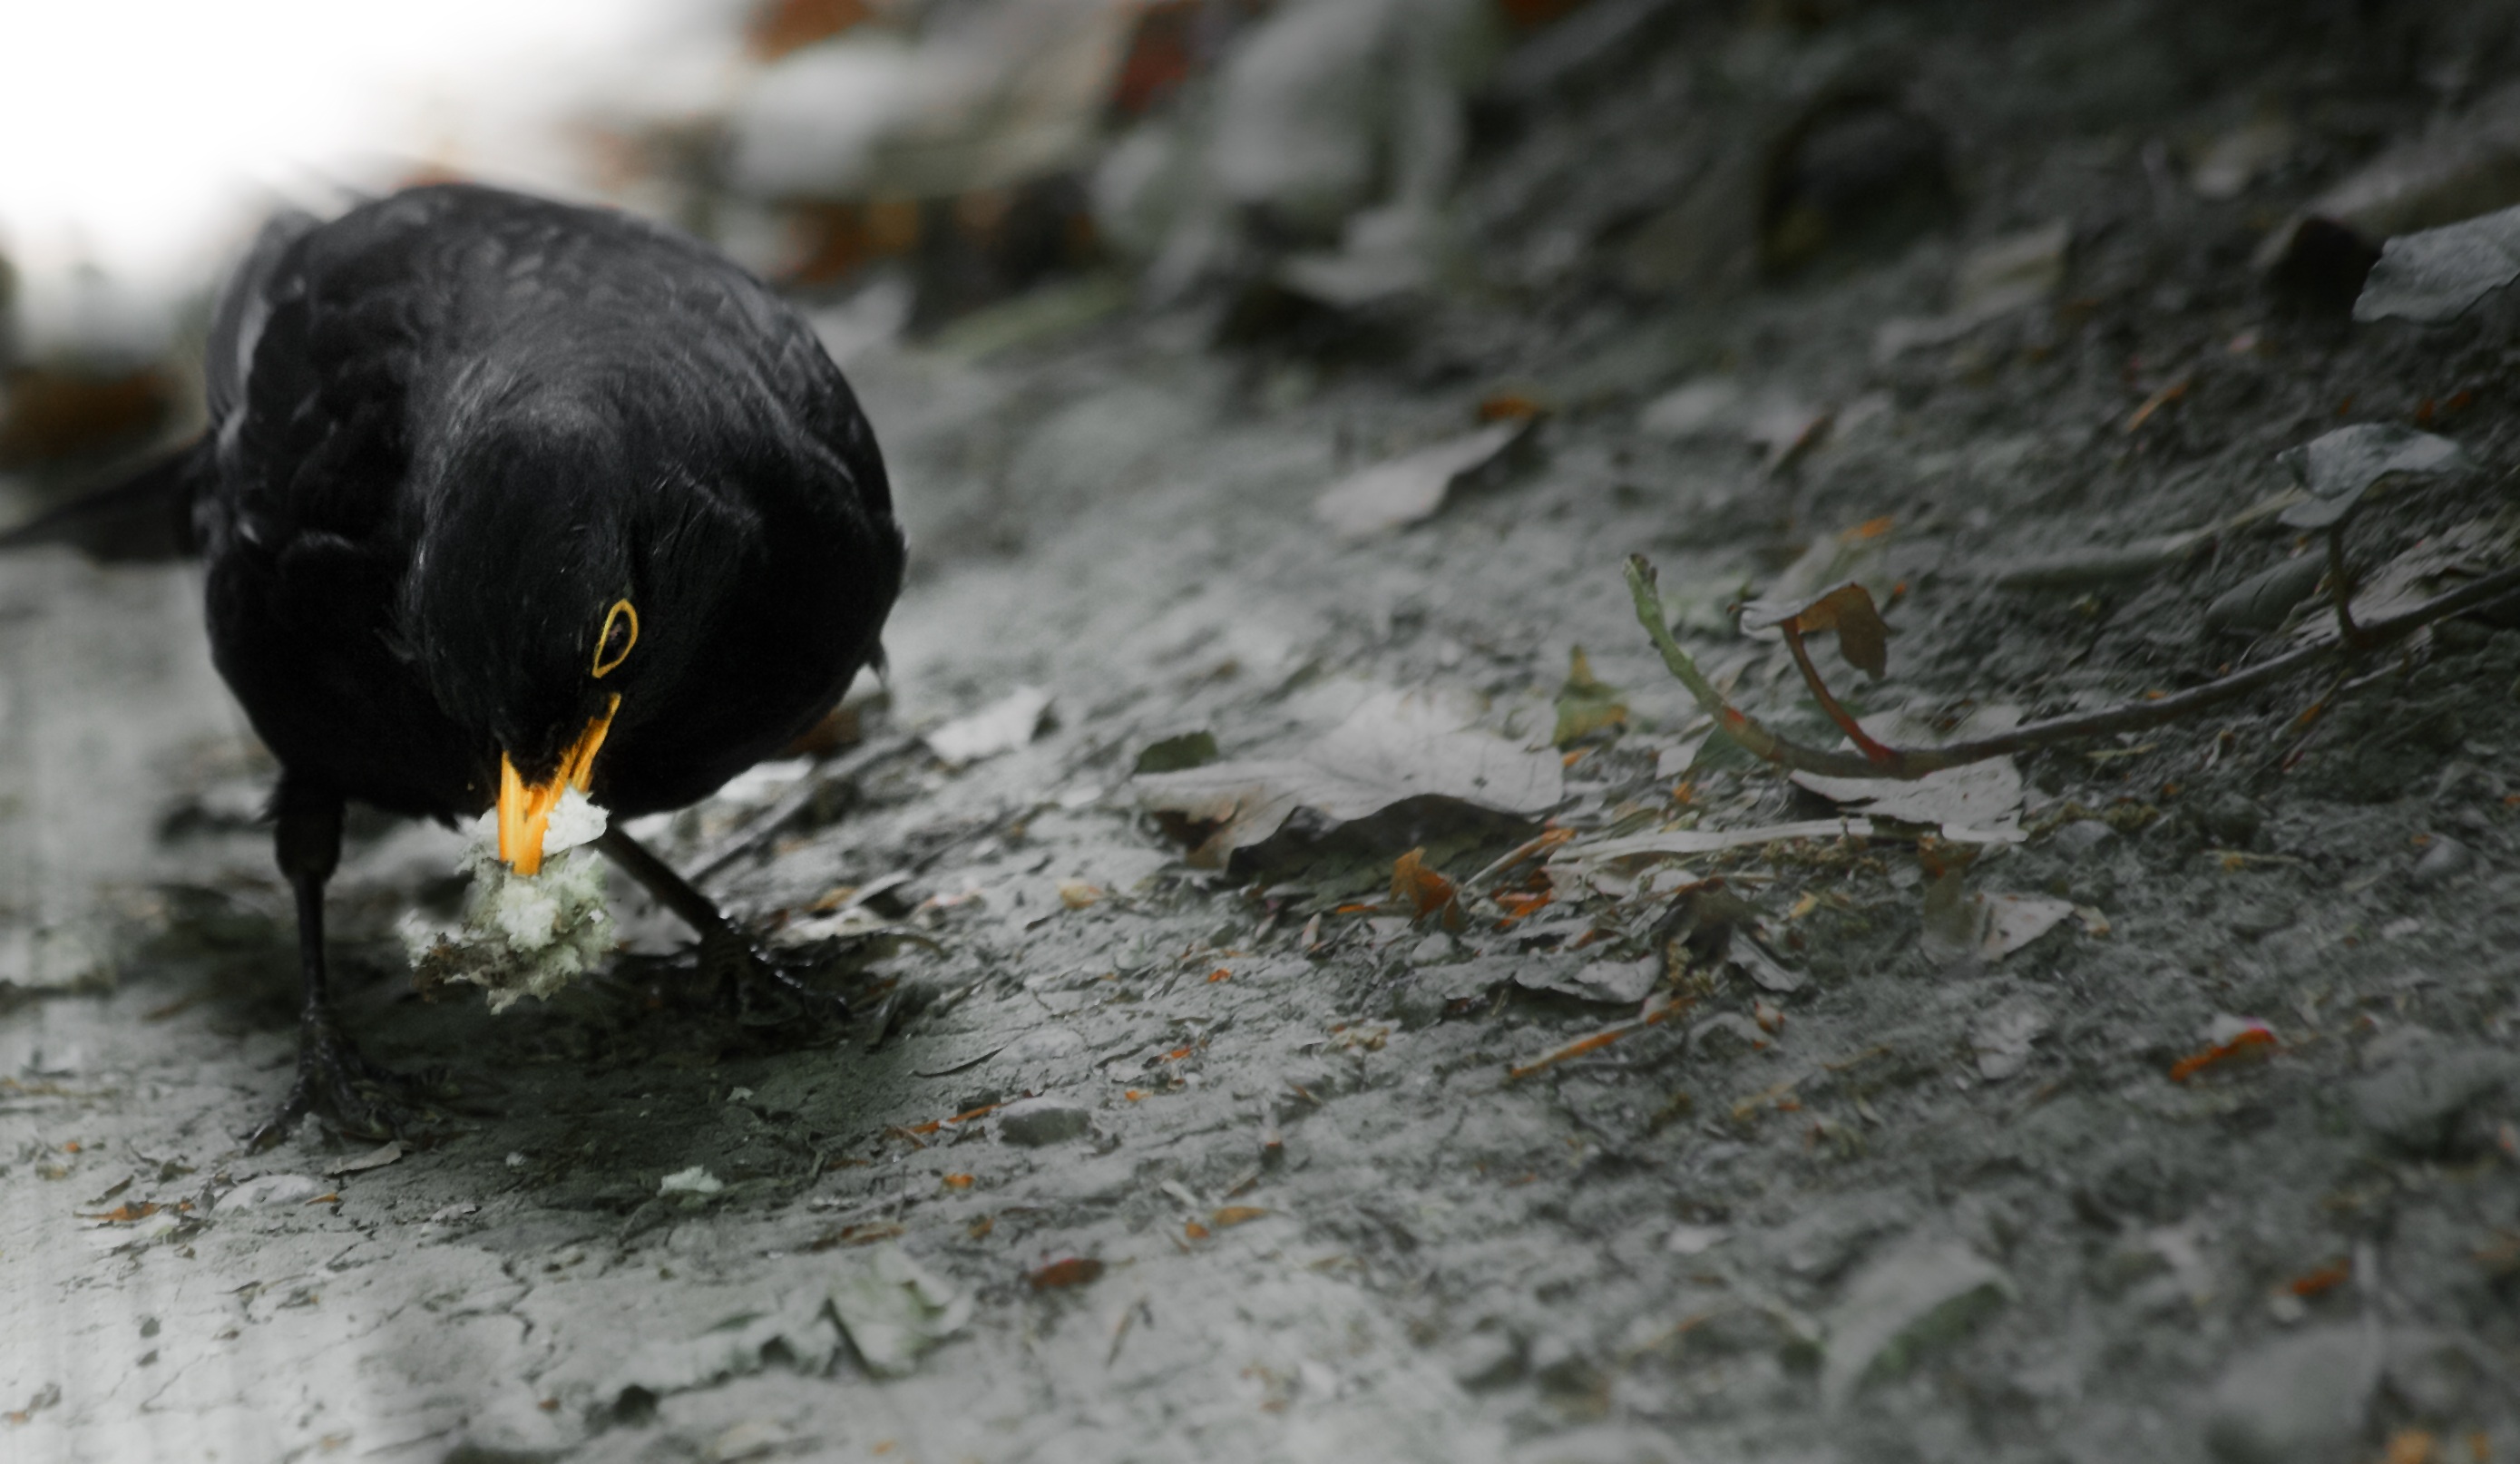
snow, winter, bird, animal, wildlife, portrait, beak, eagle, yellow, close, fauna, plumage, head, vertebrate, bill, blackbird, animal portrait, old world flycatcher, perching bird, domestic birds